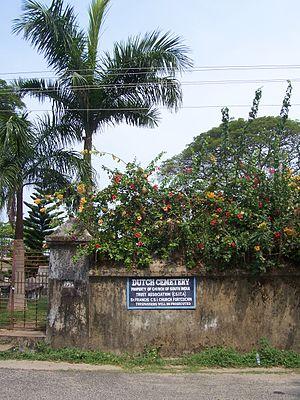
Cimetière néerlandais de Cochin (Fort Cochin)
L’empire néerlandais est le nom donné à des territoires sous contrôle des Pays-Bas du XVIIᵉ siècle au XXᵉ siècle. Il s'est développé au cours du XVIIᵉ siècle, à l'époque du siècle d'or néerlandais où les Provinces-Unies étaient la puissance maritime et économique dominante dans le monde sous l'impulsion de la Compagnie néerlandaise des Indes orientales. Les Pays-Bas perdirent une partie de leurs colonies au XVIIIᵉ siècle notamment aux mains des Anglais mais conservèrent jusqu'au milieu du XXᵉ siècle les Indes orientales néerlandaises, le Suriname et les Antilles néerlandaises.